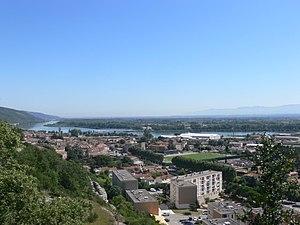
Le Pouzin -
Le Pouzin est une commune française située dans le département de l'Ardèche en région Auvergne-Rhône-Alpes.